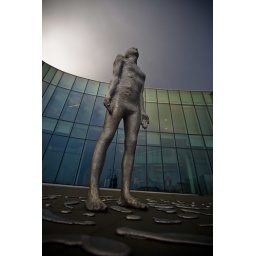
from aluminium plant in straumsvik, front of the office